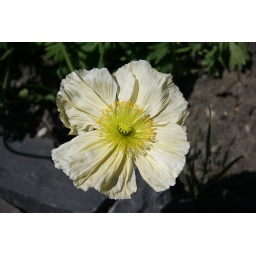
a whit flower in lake louise